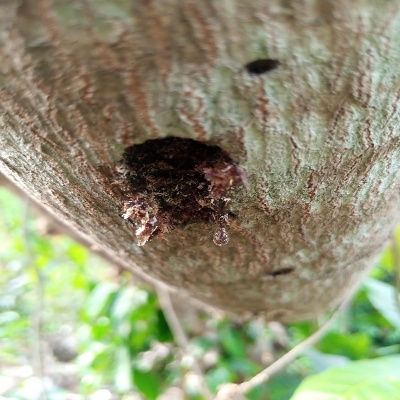
Crop: Cashew
Condition: gumosis